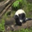
Label: skunk